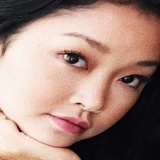
diễn viên Lana Condor